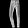
Label: Trouser